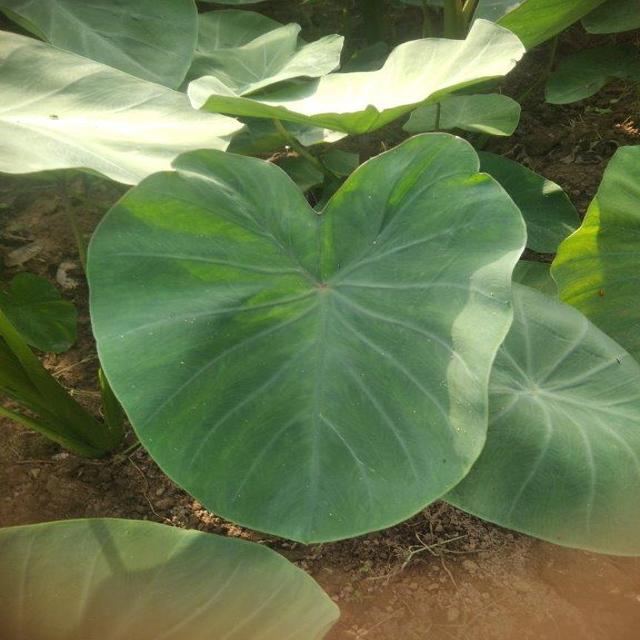
Label: Healthy